Anniston Regional Airport

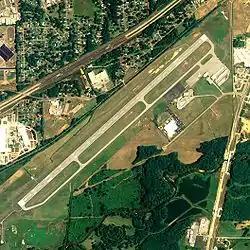
NAIP aerial image, 2006

Anniston Regional Airport , formerly known as Anniston Metropolitan Airport, is a city-owned public-use airport located five nautical miles (6 mi, 9 km) southwest of the central business district of Anniston, a city in Calhoun County, Alabama, United States. It is included in the National Plan of Integrated Airport Systems for 2011–2015, which categorized it as a "general aviation" airport.